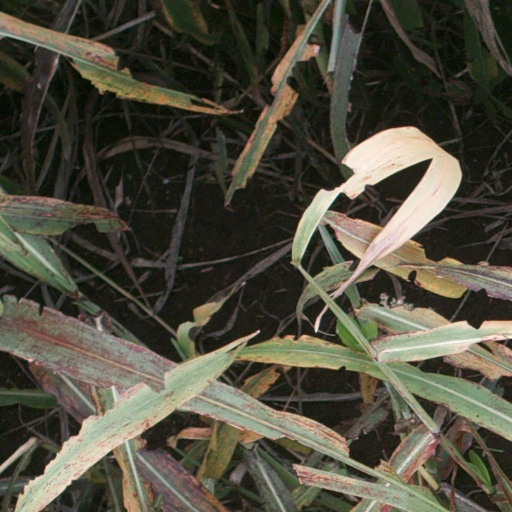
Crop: sorghum